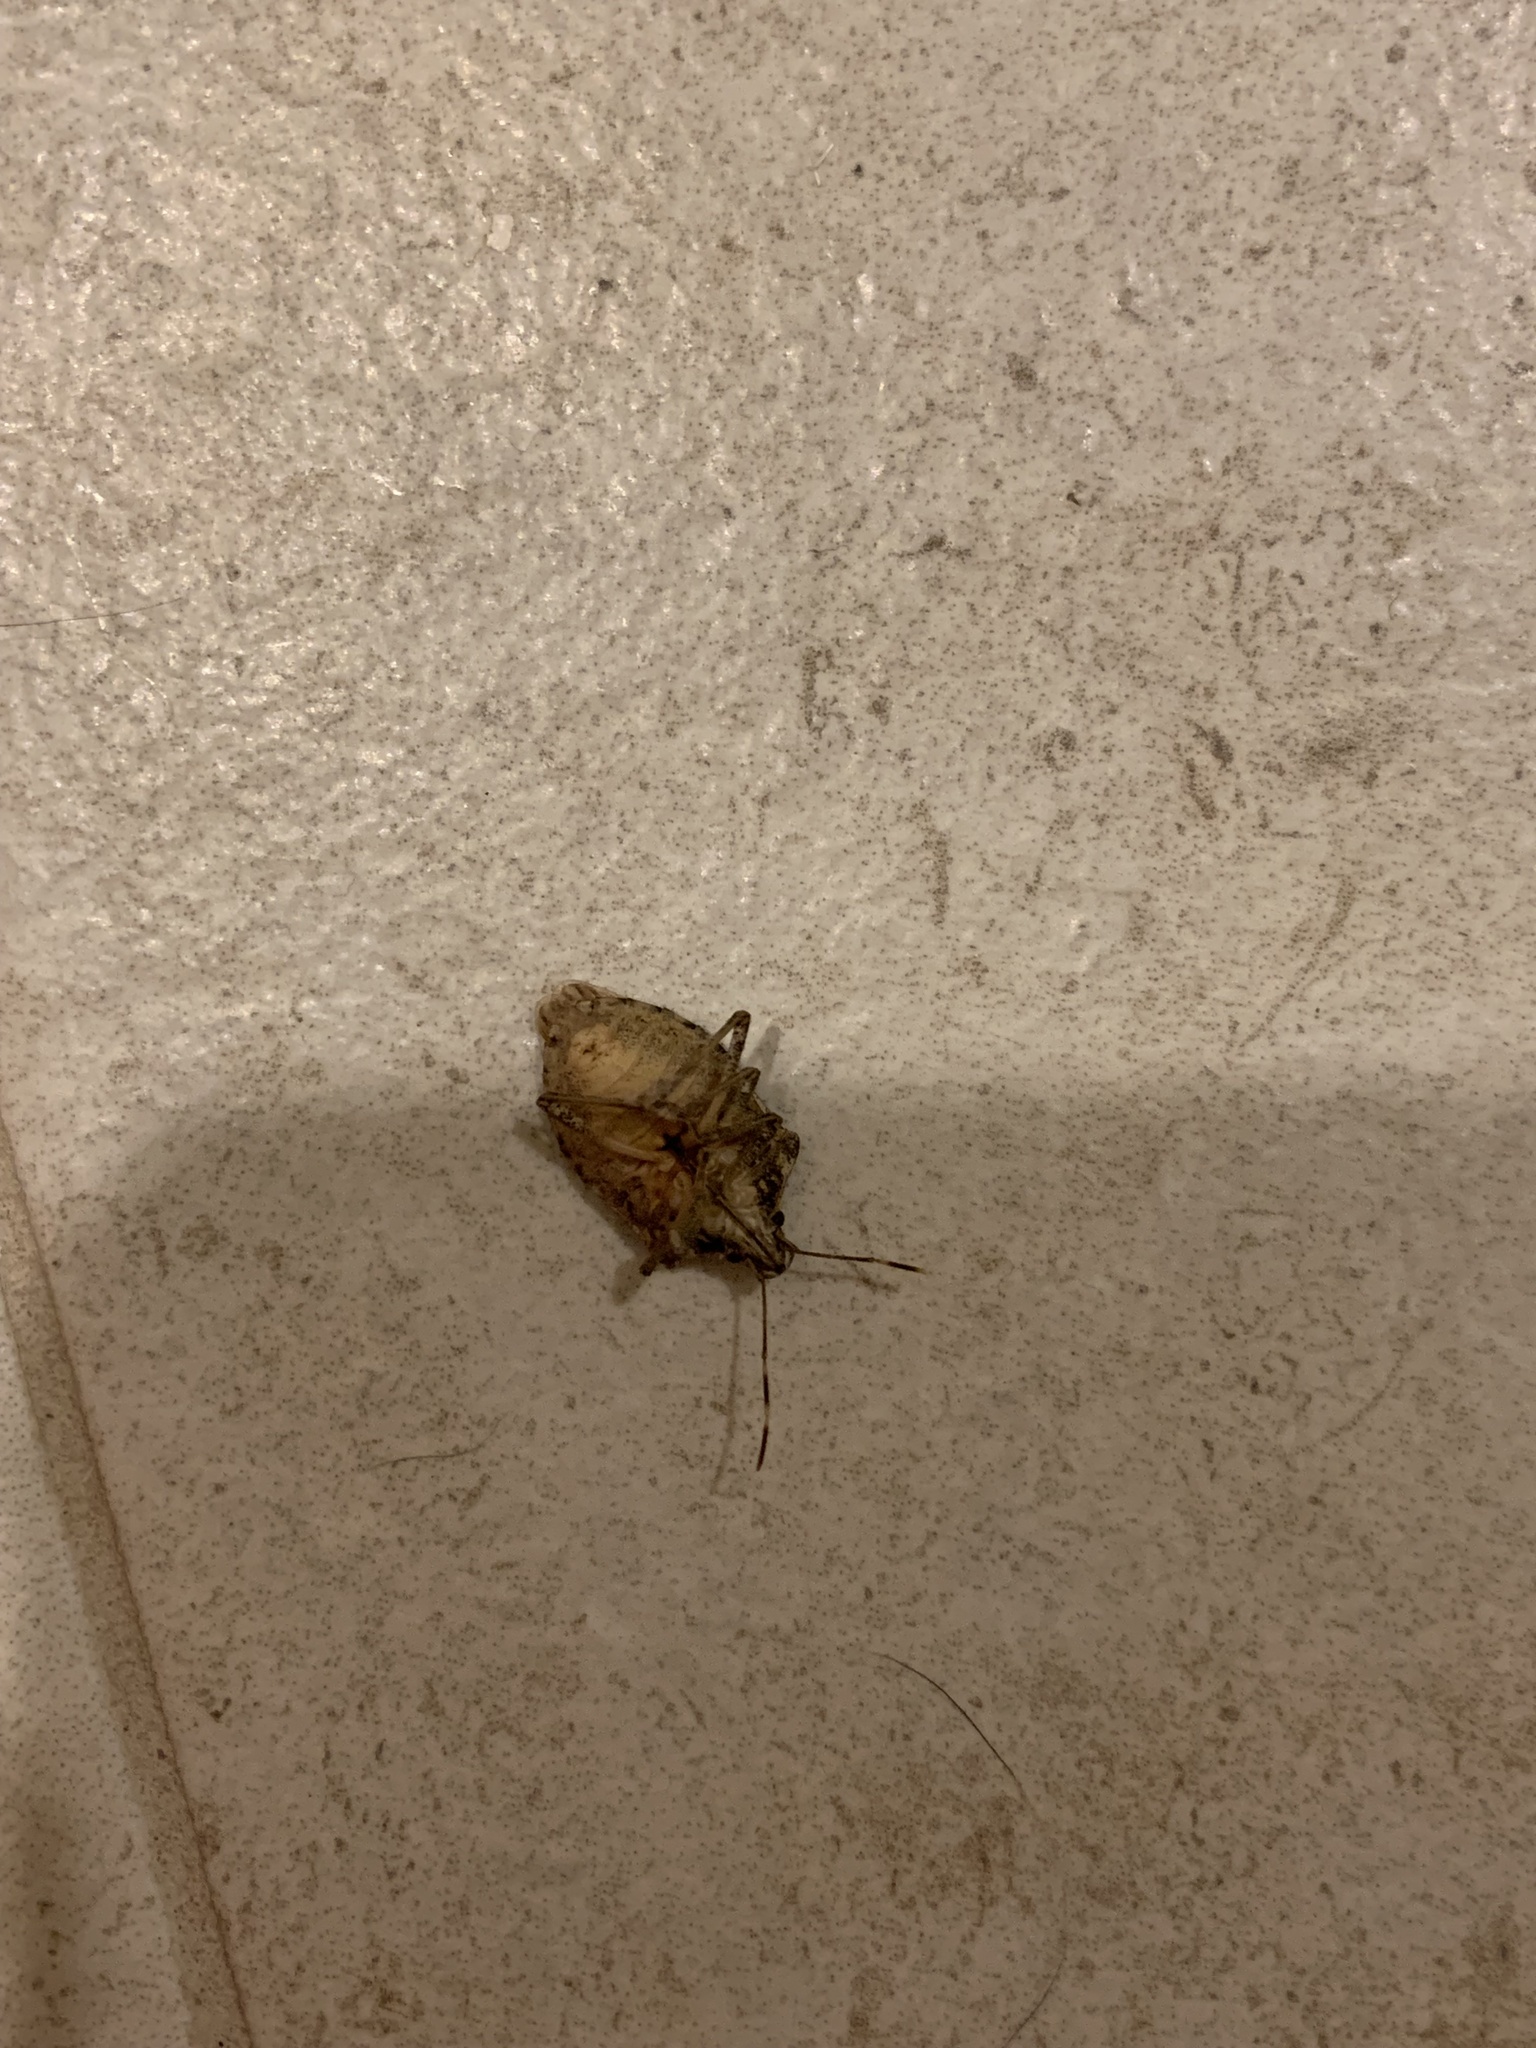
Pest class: stink_bug